Annibal (Marivaux)

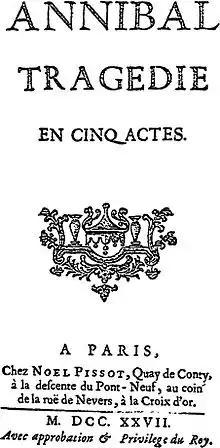
Annibal

Annibal is a play by French playwright Pierre de Marivaux. It debuted in 16 December 1720. It is a five-act tragedy and was shown at the Comédie-Française Theater. After the success of the famous play Oedipus Voltaire, Marivaux resolved to make a play about the death of the Carthaginian general Hannibal at the hands of the Romans.